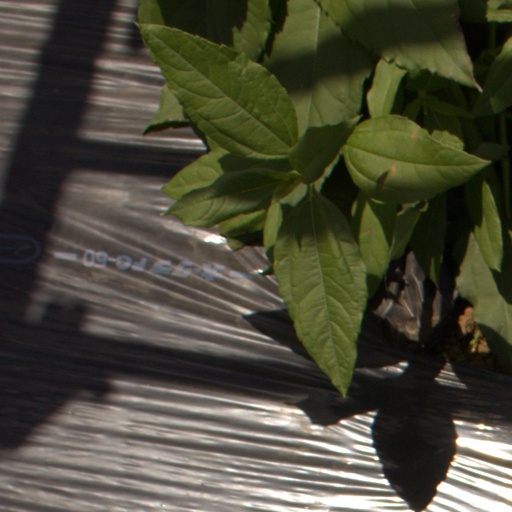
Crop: Jerusalem artichoke